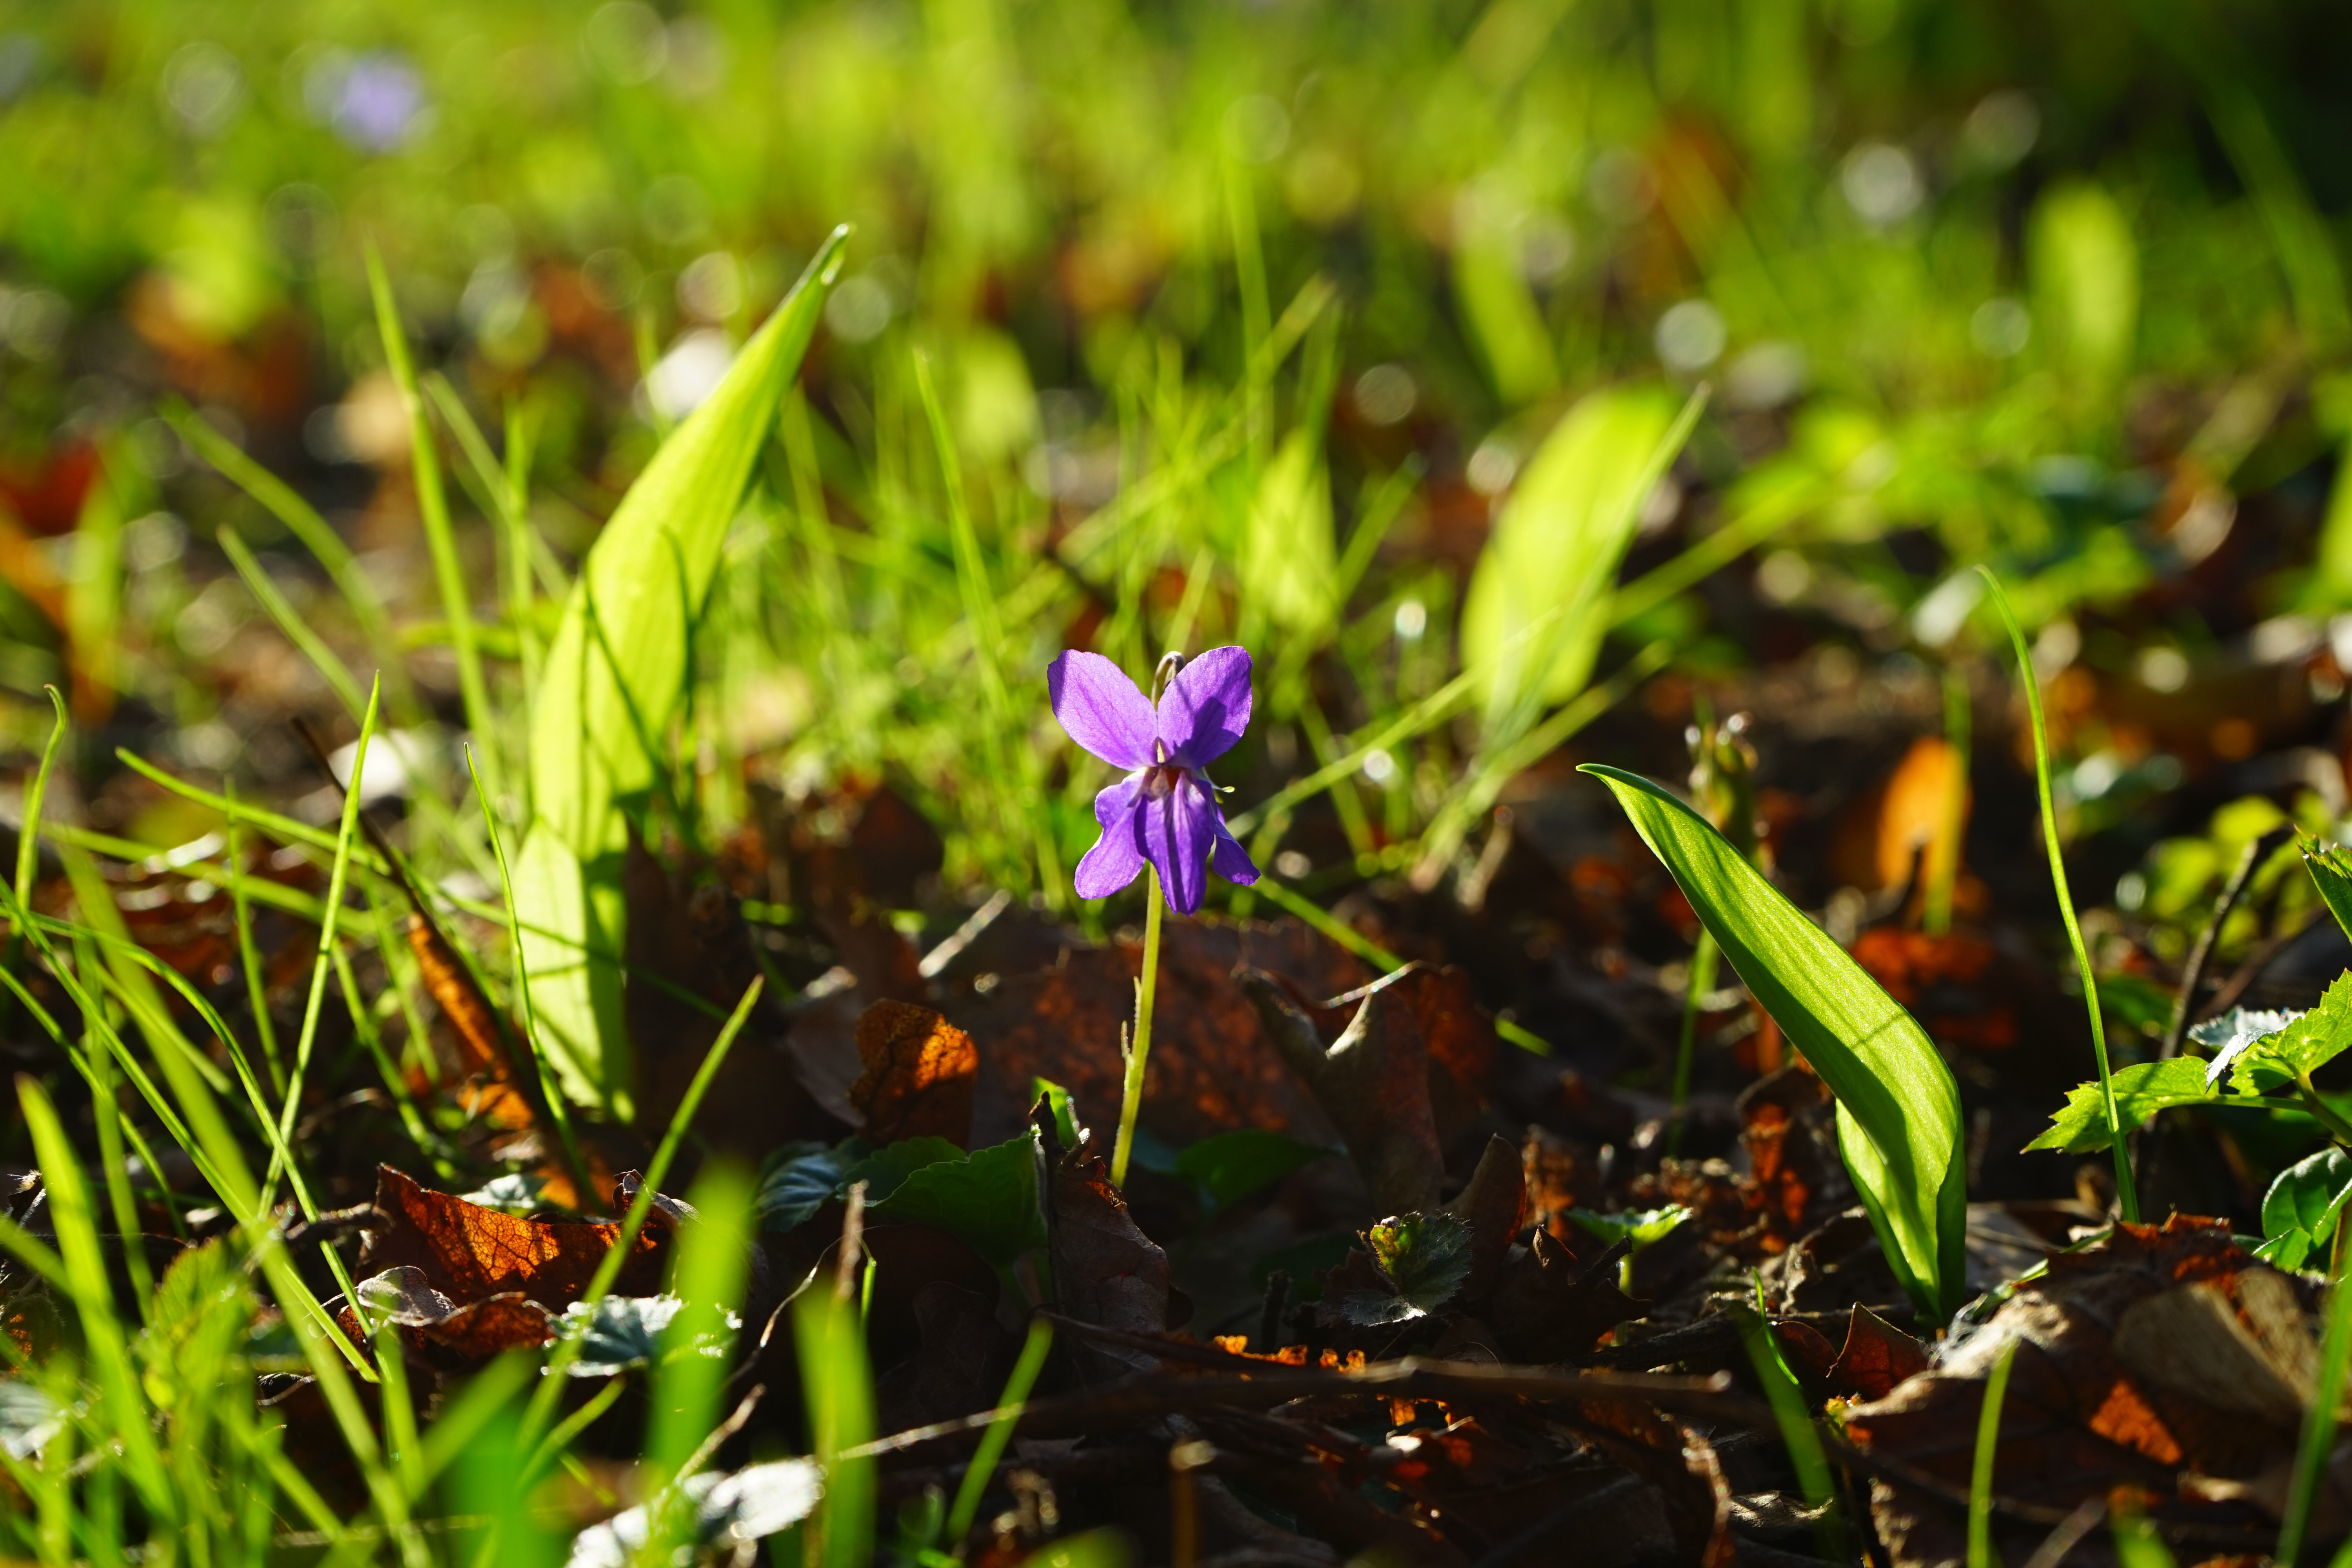
nature, forest, grass, blossom, plant, lawn, meadow, sunlight, leaf, flower, bloom, spring, green, insect, botany, flora, fauna, wildflower, violet, smell, habitat, viola, macro photography, harbinger of spring, flowering plant, violaceae, herbaceous plant, violet plant, wald violet, viola reichenbachiana, natural environment, land plant, rosette plant, violas